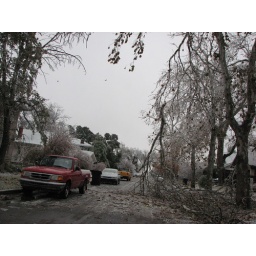
32nd street blocked by broken tree